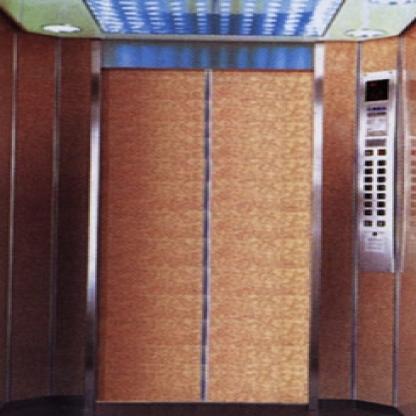
Scene: Indoor